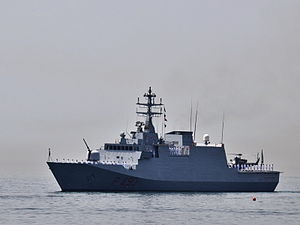
Comandanti-klassen
ITS Cigala Fulgosi (P490) ved Napoli
Comandanti-klassen er en italiensk klasse af patruljefartøjer brugt af Marina Militare. Skibene bliver brugt i den klassiske patruljefartøjsrolle til blandt andet fiskeriinspektion, kontrol af den eksklusive økonomiske zone og suverænitetshåndhævelse.